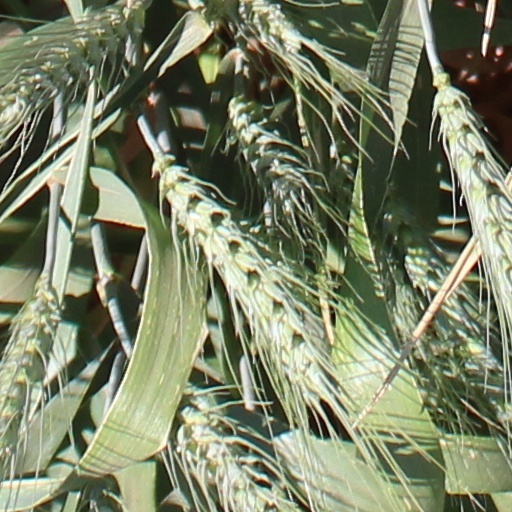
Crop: wheat